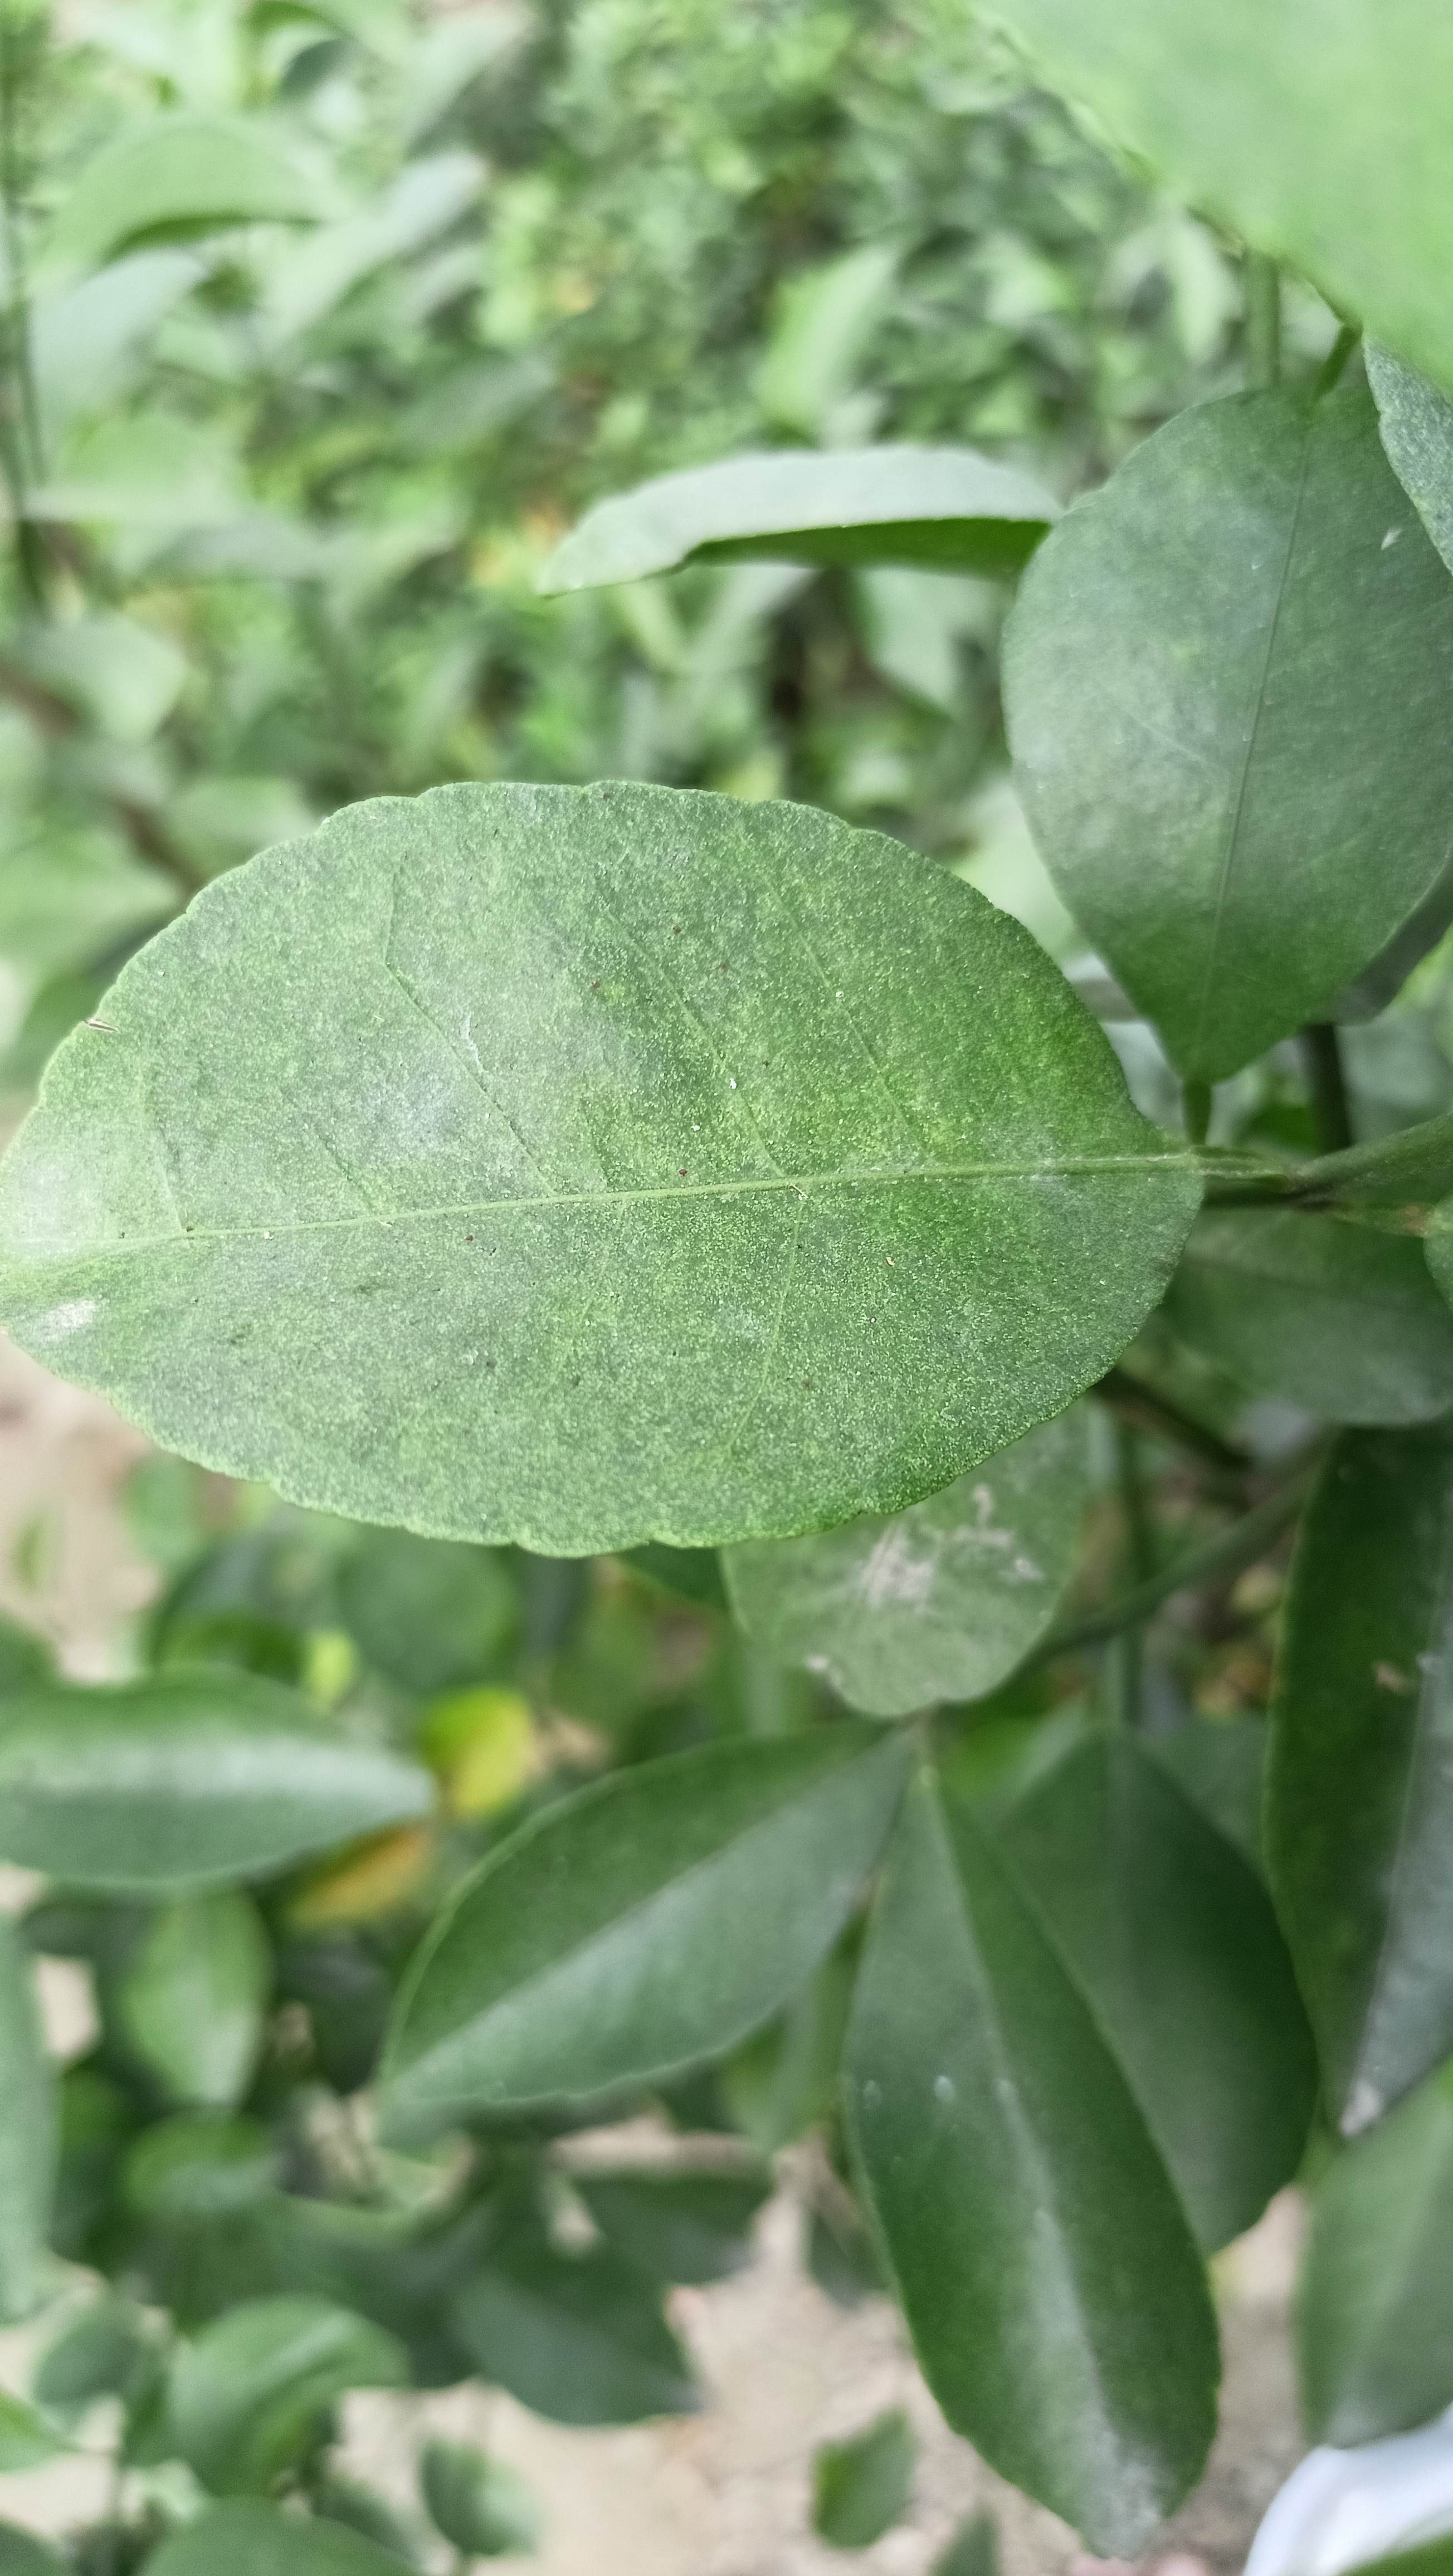
Mandarin leaf variety: China Mishti